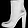
Label: Ankle boot